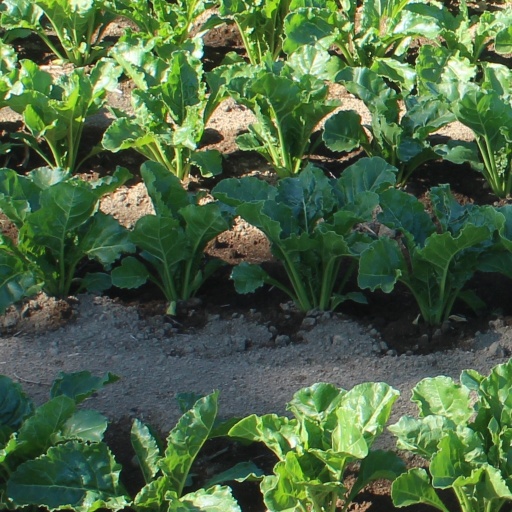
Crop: sugar beet